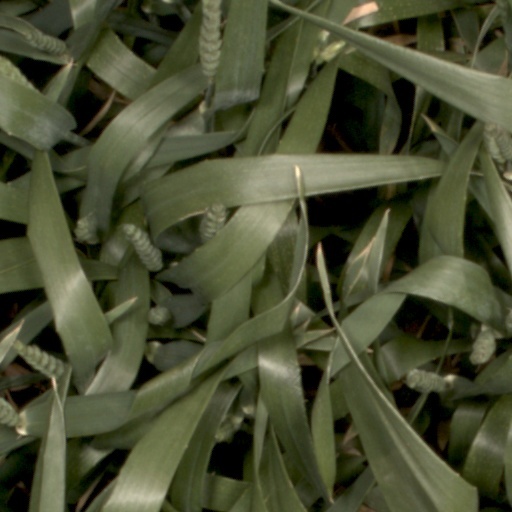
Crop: wheat